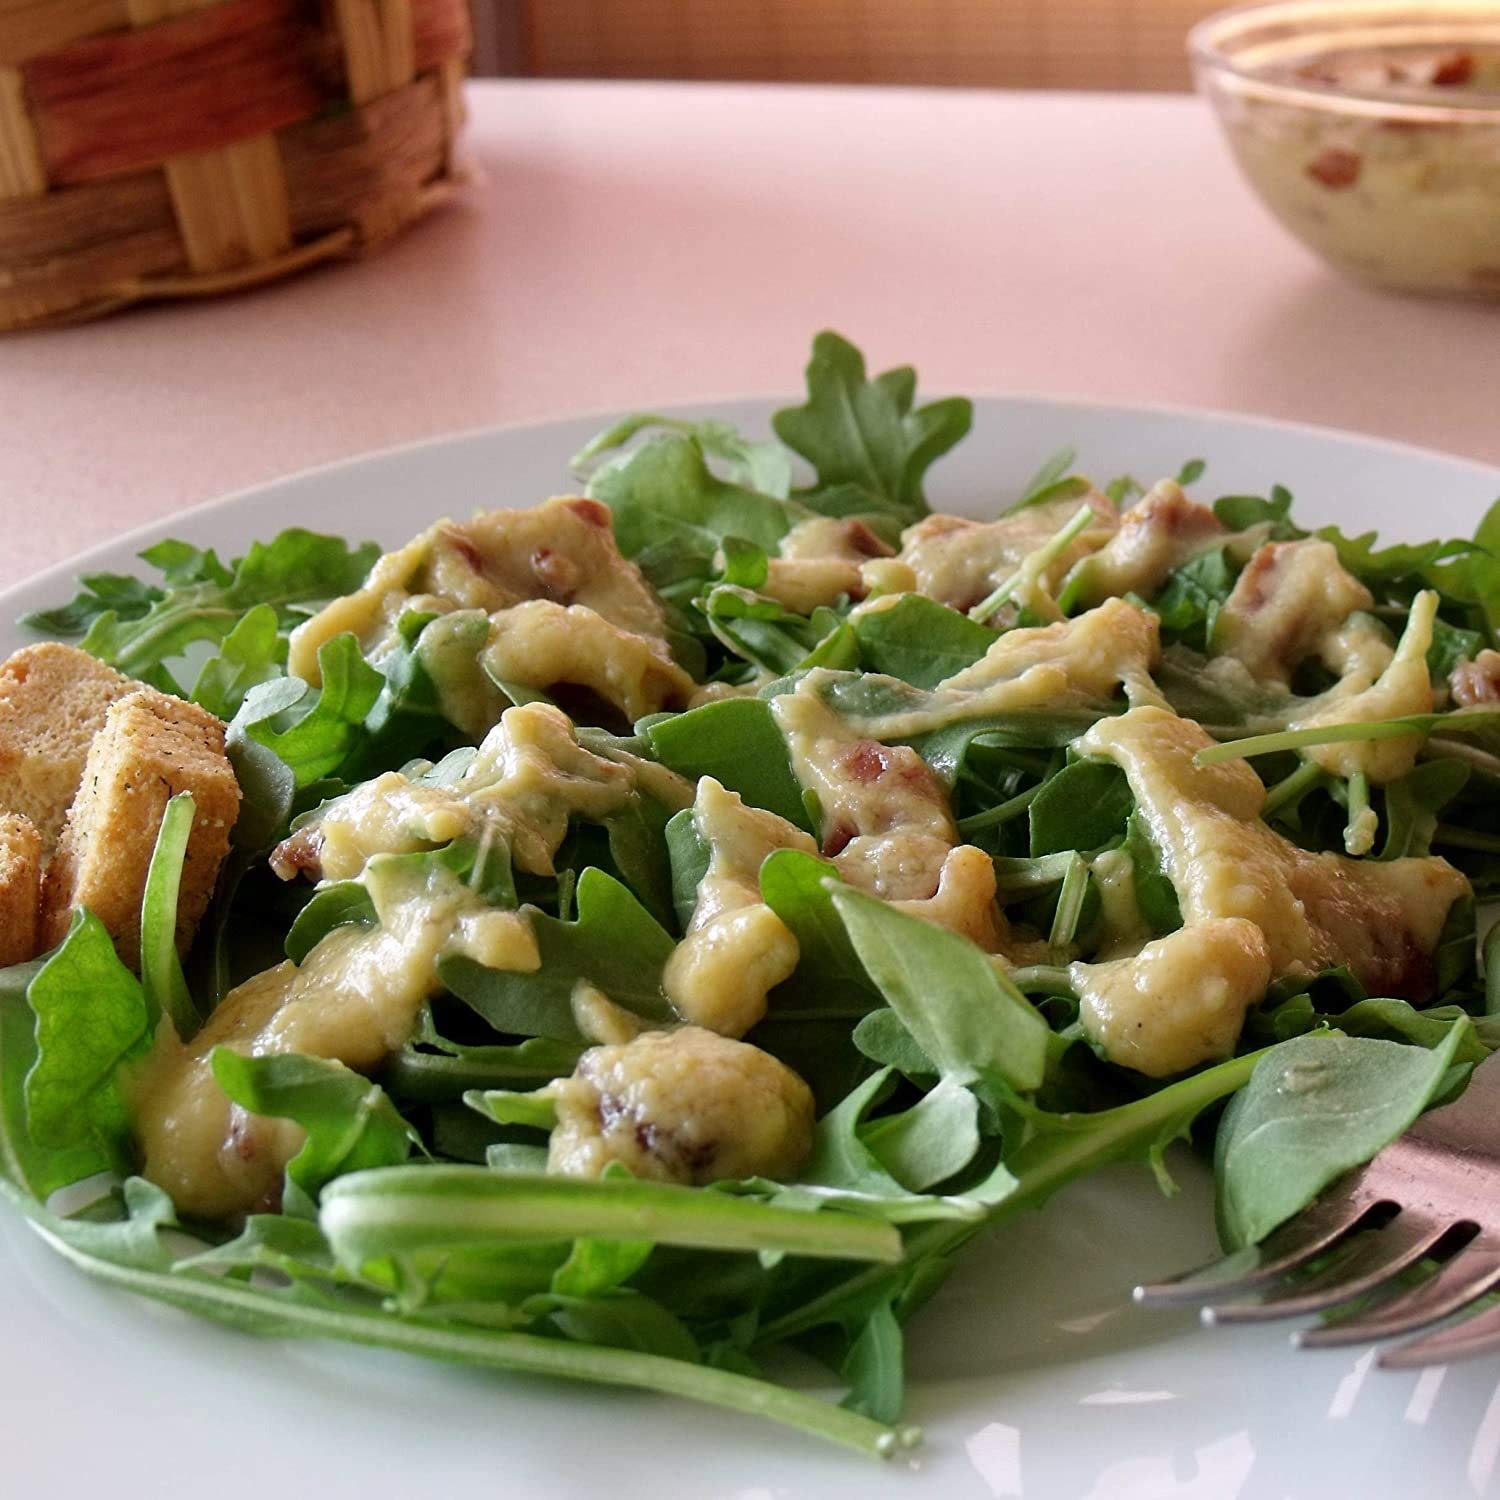
Item Name: WOS-WIT Bacon Dressing, Farm Made, Glass Mason Jar, 28.5 Oz (2 Pack)
Value: 2.0
Unit: Count

Price: 8.38